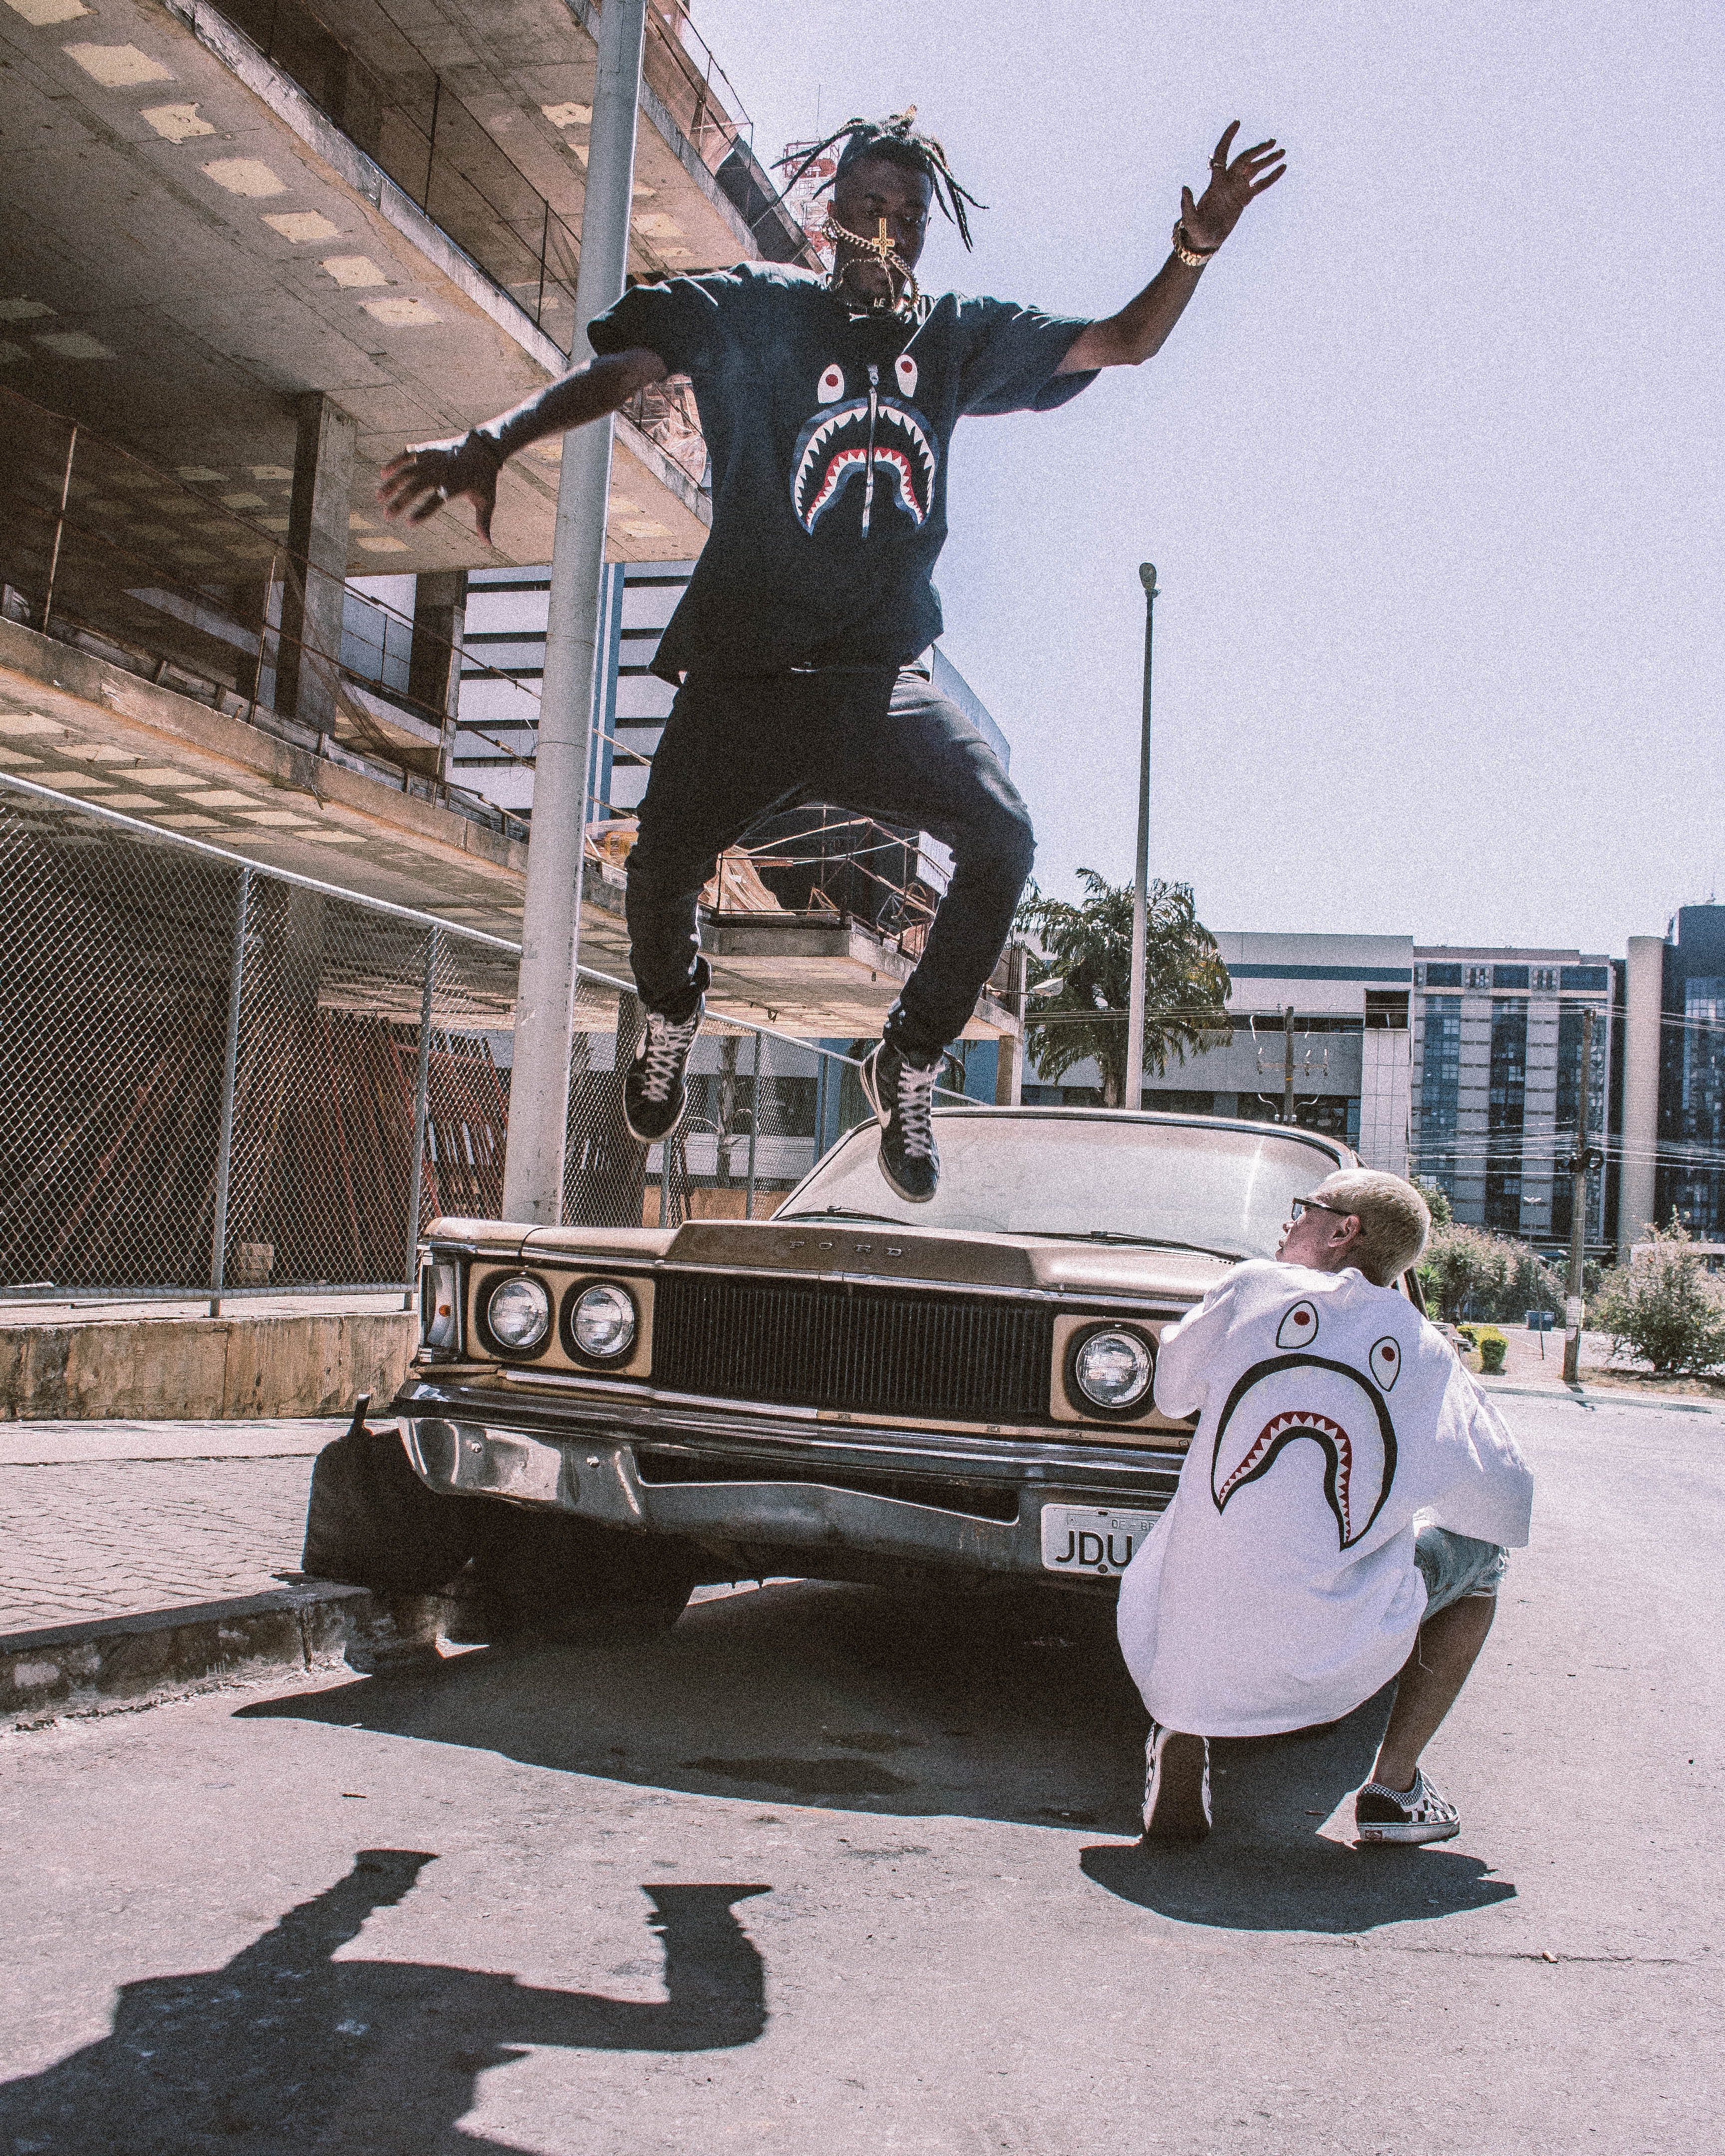
motor vehicle, vehicle, street art, car, boombox, art, hood, illustration